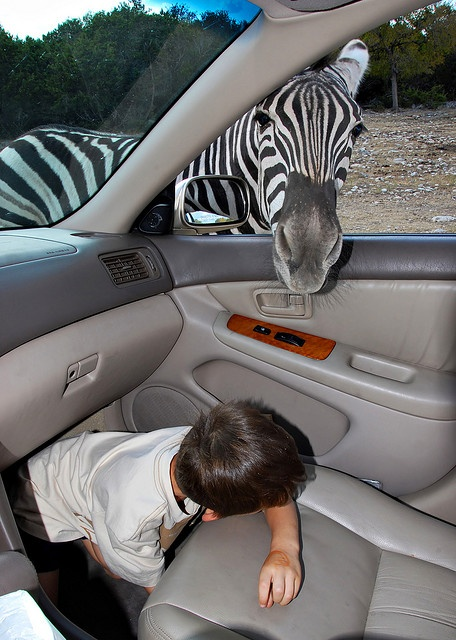
A young boy hiding under a car's passenger seat from a zebra.
small boy hiding in car from curious zebra
A zebra sticking its head in a car window looking at a little boy.
A child hides from a zebra inside of a car.
A kid in a car hiding from a zebra that is poking it's head in the window